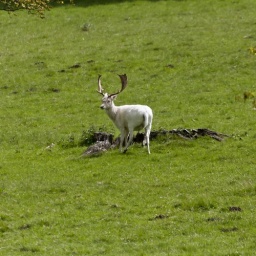
The snows gone but its left this white stag! Seen in a field behind Perranwell